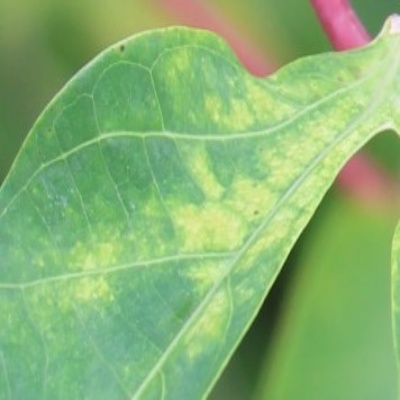
Crop: Cassava
Condition: mosaic